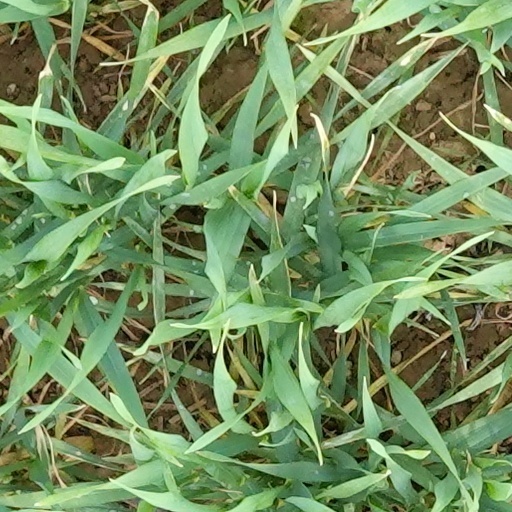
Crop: wheat